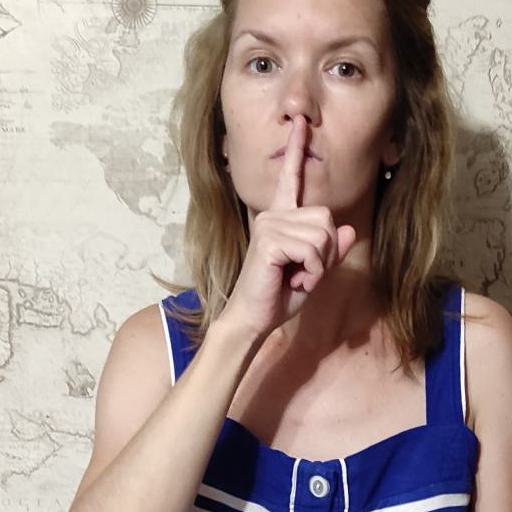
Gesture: mute